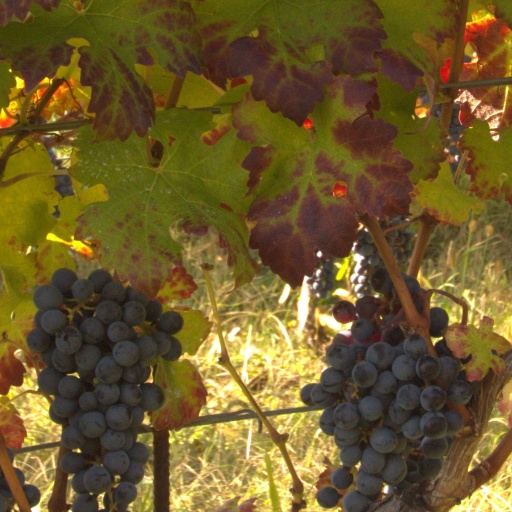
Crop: grape